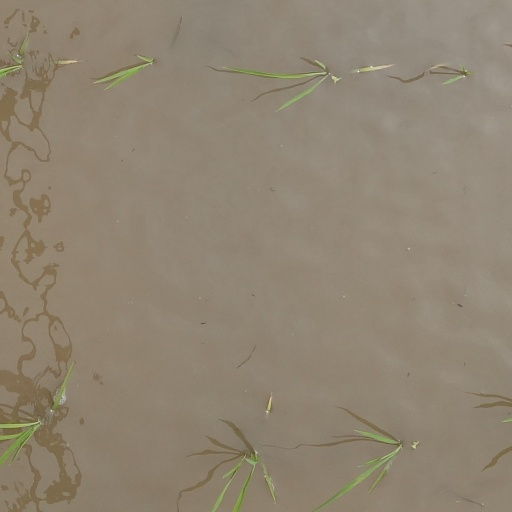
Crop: rice